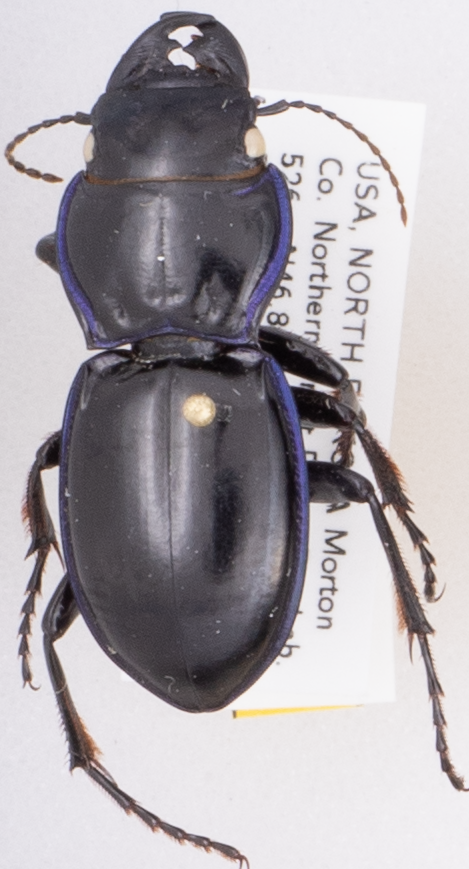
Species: Pasimachus elongatus
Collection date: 2019-05-14
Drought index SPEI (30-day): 0.07
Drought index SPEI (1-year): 0.946
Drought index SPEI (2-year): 0.17